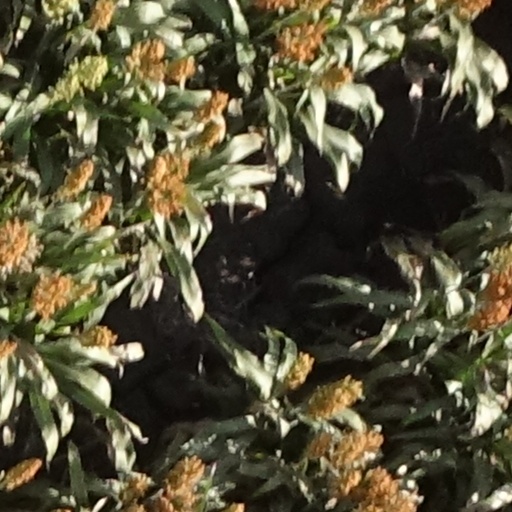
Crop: sorghum